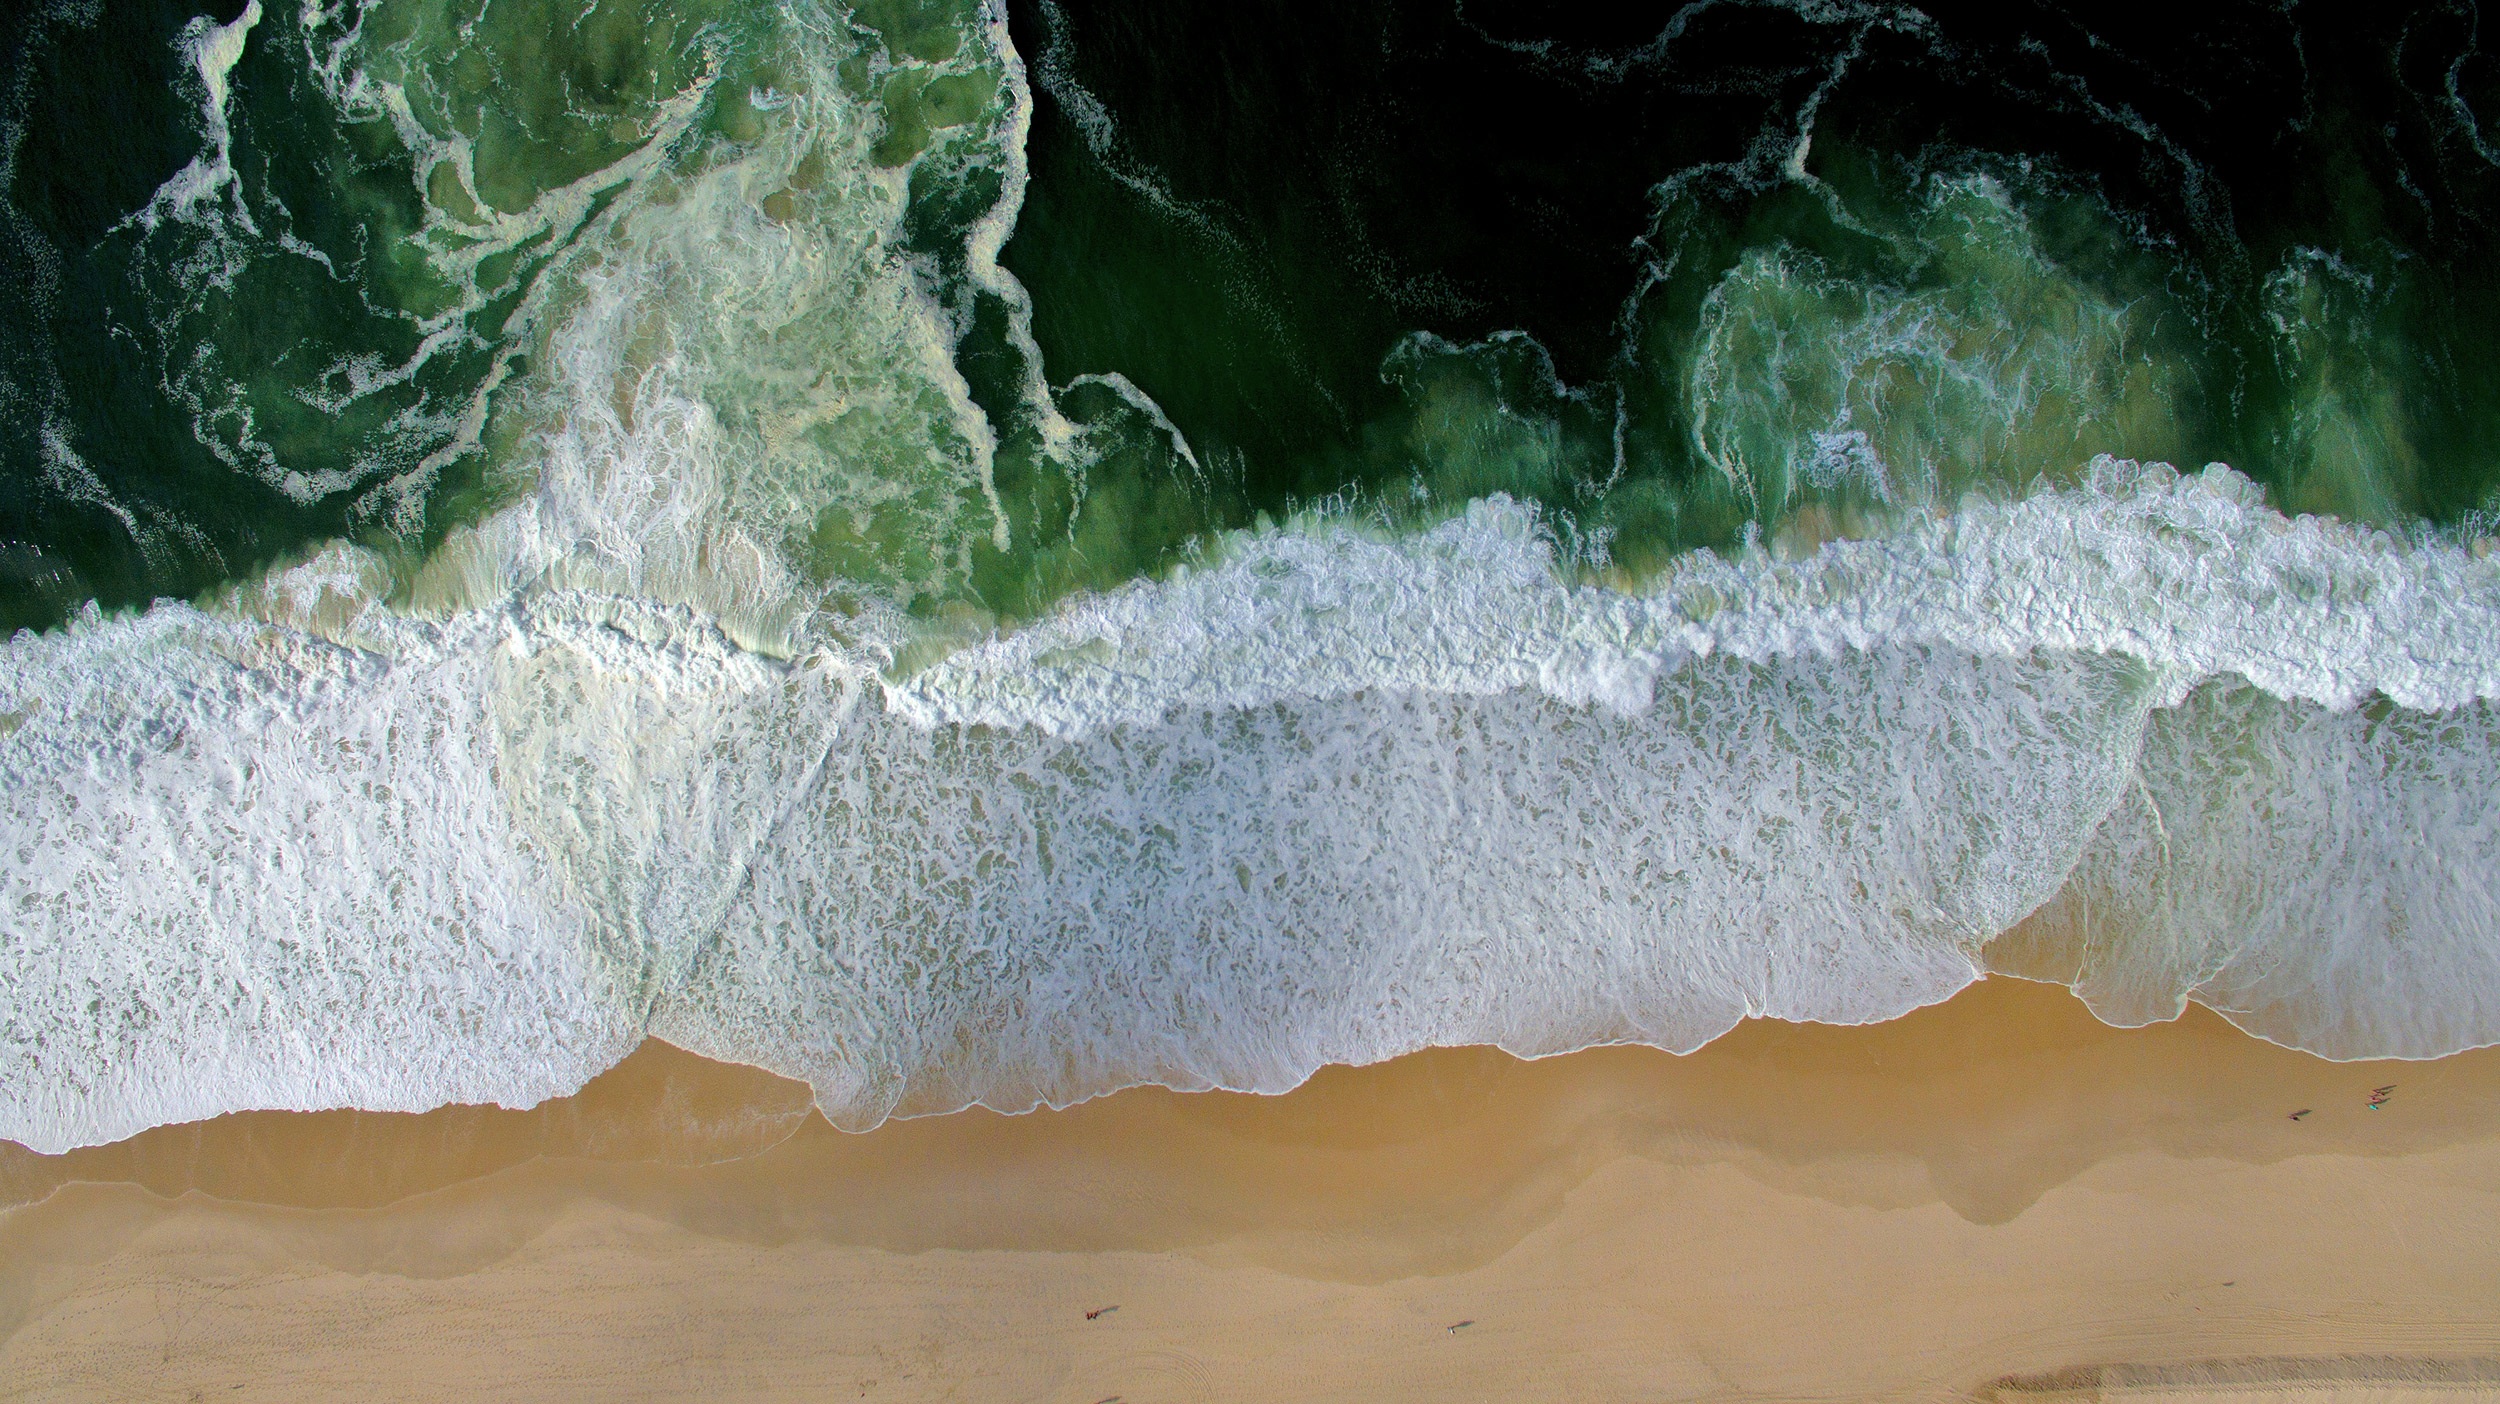
water, formation, ice, green, material